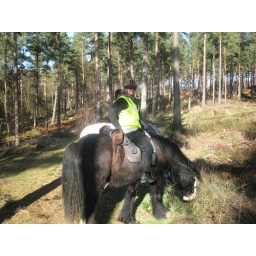
The horses were more interested in the grass